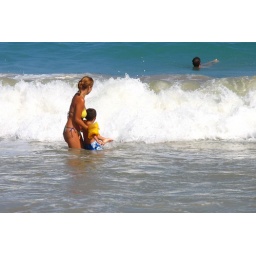
This remarkably beautiful woman is introducing her son to the ocean waves in the Atlantic on Isla Verde, Puerto Rico.SJU07-14920CR-IslaVerde